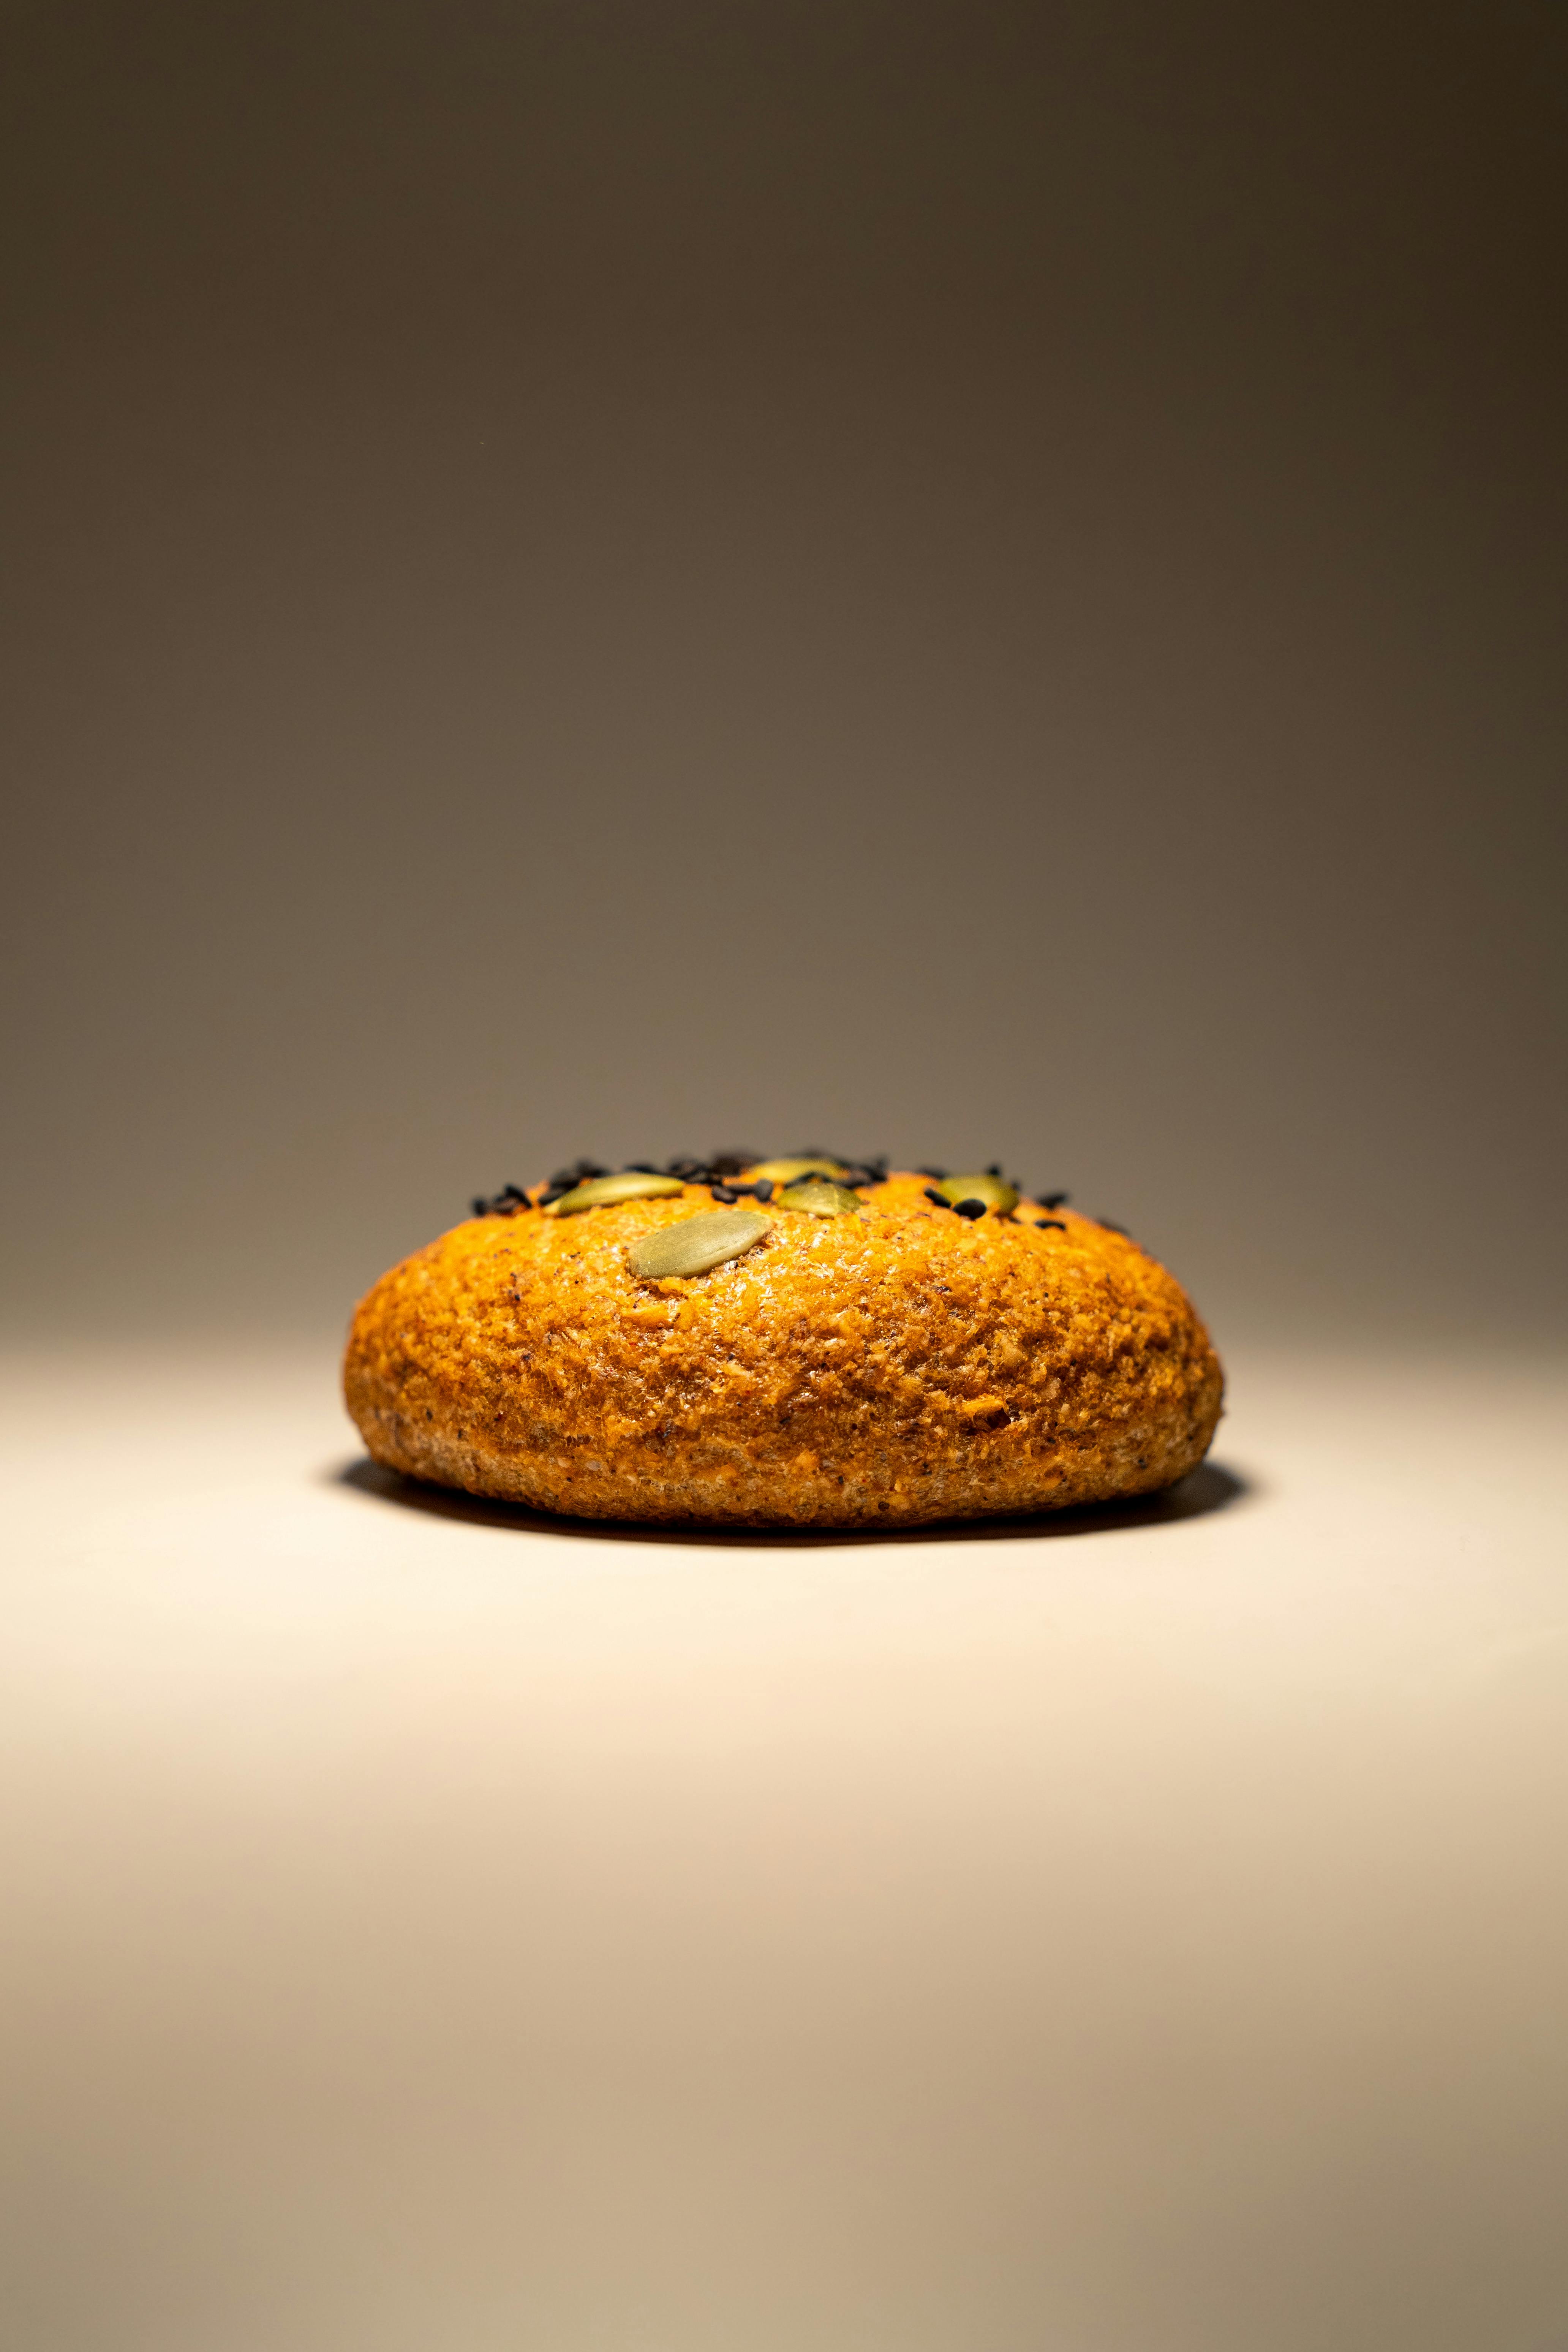
art, food, dessert, finger food, ingredient, baking, recipe, fast food, nuts seeds, cookie, gluten, staple food, pastry, cooking, bread, junk food, cookies and crackers